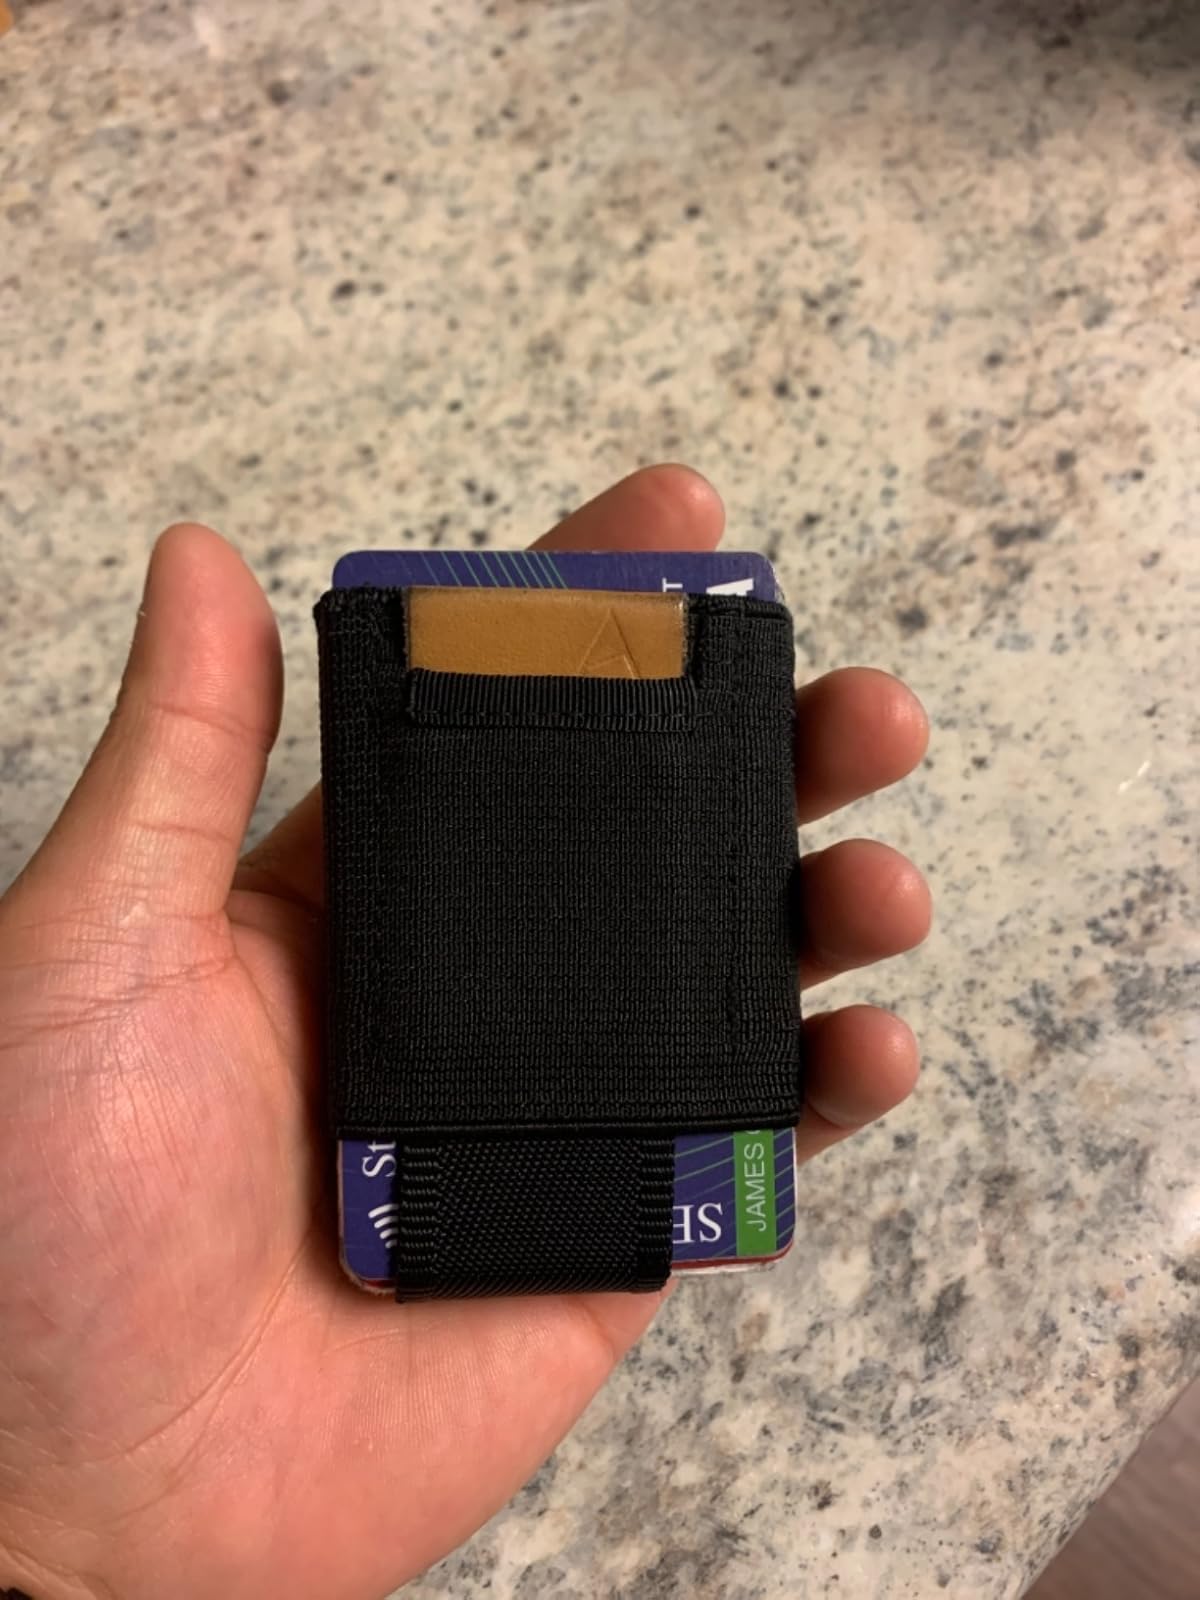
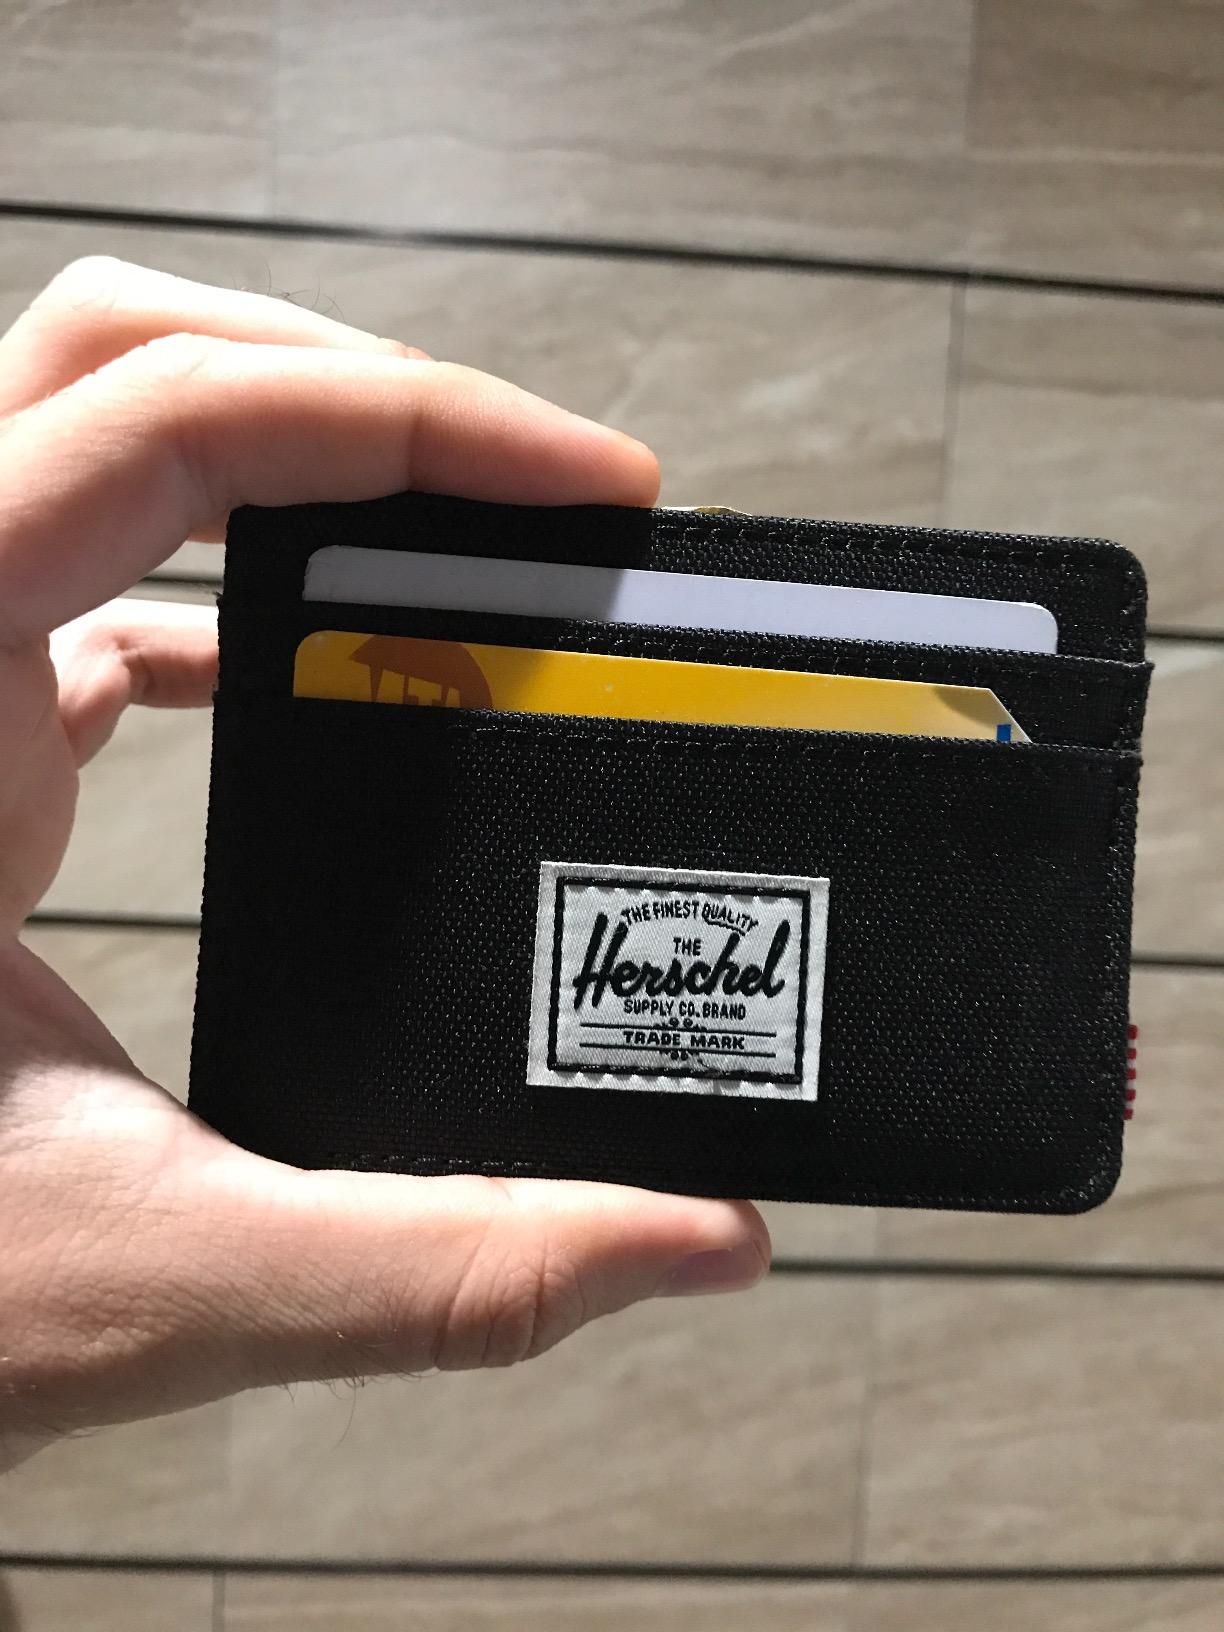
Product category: accessories_wallet
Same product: no